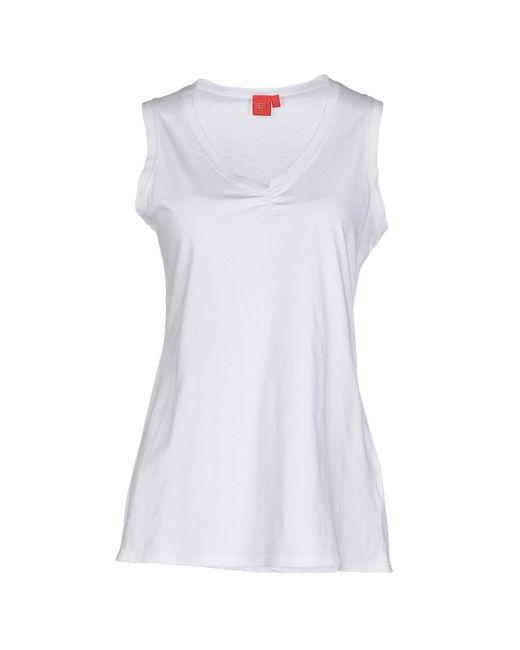
schlichtes lockeres weißes Hemd für Frauen